Tokyo Bay

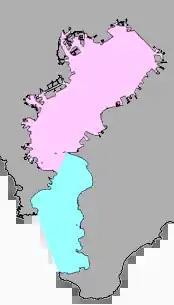
Tokyo Bay, in a narrow sense (pink) and in a broad sense (pink and blue)

In a narrow sense, Tokyo Bay is the area north of the straight line from Cape Kannon on the west of Miura Peninsula to Cape Futtsu on the east Bōsō Peninsula. This area covers about in 2012, reclamation projects continue to slowly shrink the bay.